Sagy, Saône-et-Loire

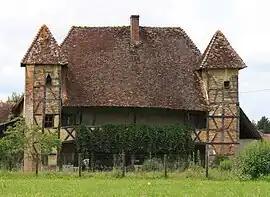
"Maison du Bailli"

Sagy is a commune in the Saône-et-Loire department in the region of Bourgogne-Franche-Comté in eastern France.